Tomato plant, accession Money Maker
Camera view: tilt-top (135 deg); turntable rotation: 180 degrees
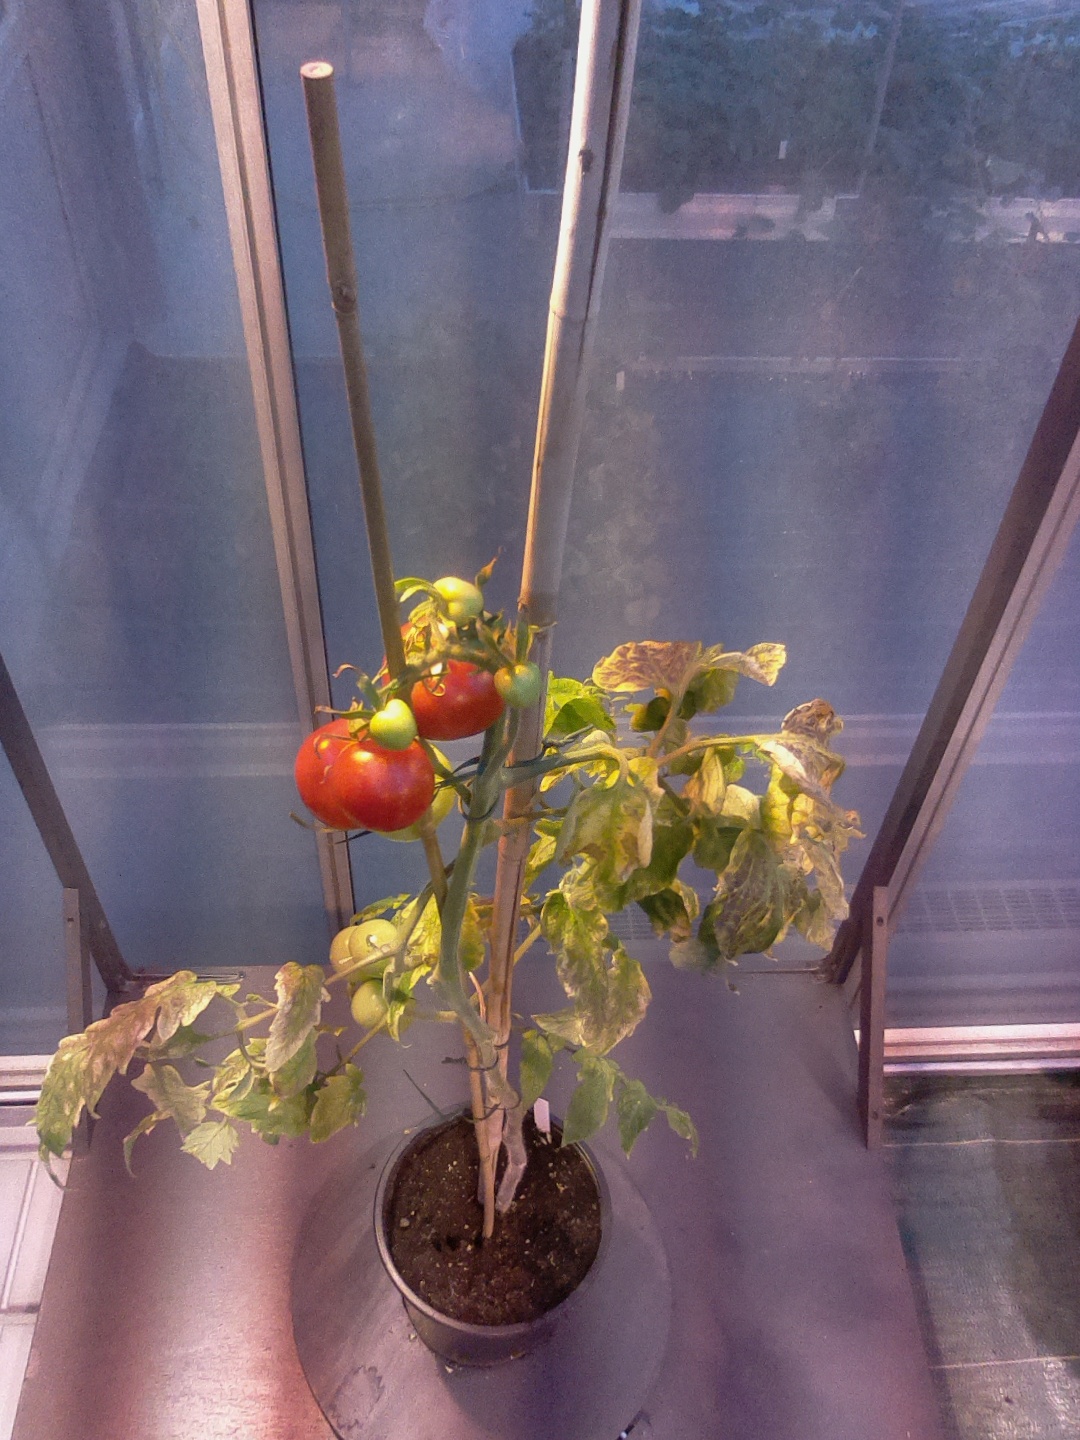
BBCH growth stage 84: 40%-50% of fruits show typical fully ripe color